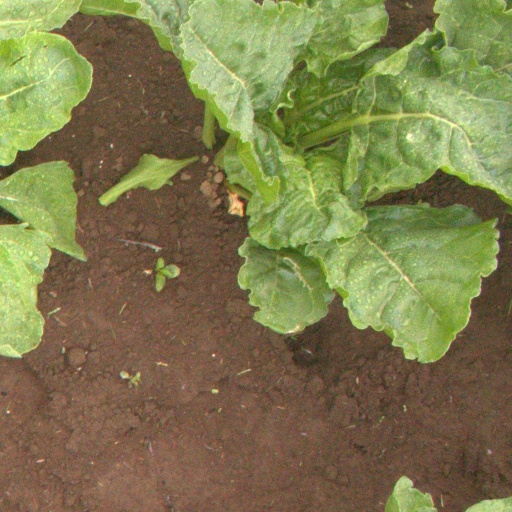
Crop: sugar beet